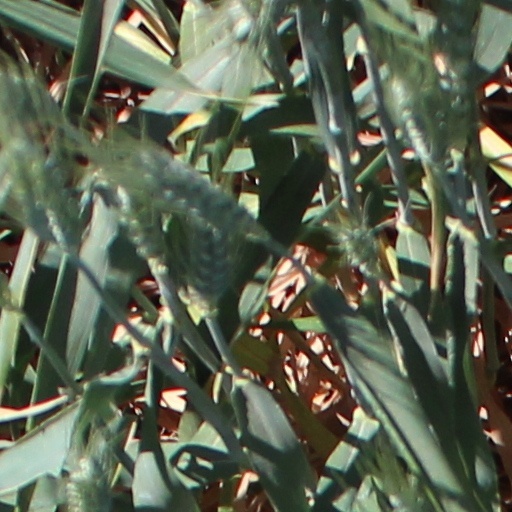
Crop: wheat